Aleksandar Prijović

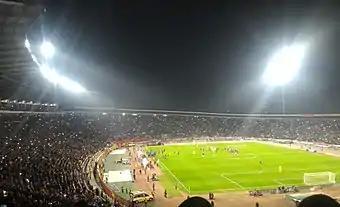
Prijović scored the winning goal versus Georgia thus clinching Serbia's qualification for the 2018 World Cup — the country's first major tournament appearance after eight years and three unsuccessful qualifying campaigns.

Though born in Switzerland, Prijović is an ethnic Serb and chose to represent Serbia at both the U17 and U19 levels. He played six competitive games in total.